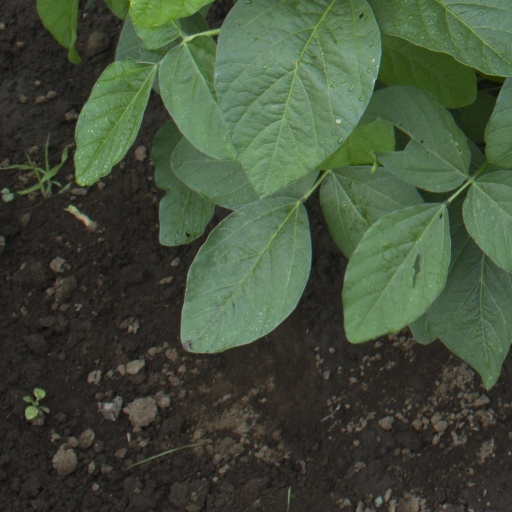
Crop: soybean